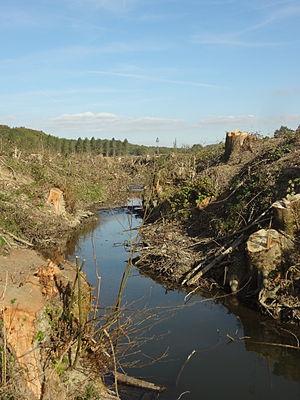
Zad du Testet - Ancienne ripisylve.
Le barrage de Sivens est un projet abandonné de barrage sur le cours du Tescou, un affluent du Tarn dans le bassin de la Garonne. Le projet initial est abandonné le 4 décembre 2015 par arrêté préfectoral.